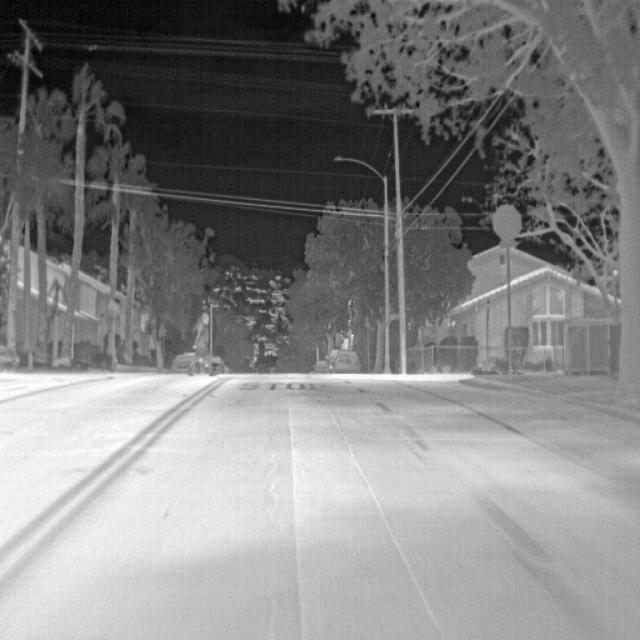
Detected objects:
label: person